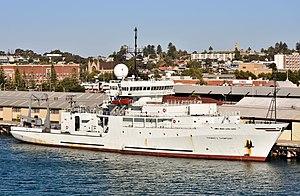
Le RV Thomas G. Thompson (T-AGOR-23) est un navire océanographique appartenant à l'US Navy exploité dans le cadre de la flotte de l'University-National Oceanographic Laboratory System pour l'école d'océanographie de l’Université de Washington.